Harden railway station

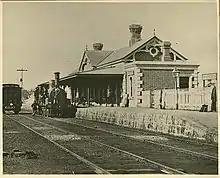
The station c.1889

Harden station opened on 12 March 1877 as Murrumburrah when the Main South line was extended from Binalong. It served as the terminus until the line was extended to Cootamundra on 1 November 1877. It was renamed North Murrumburrah on 5 September 1878 and finally Harden on 1 September 1880. In 1914, the platform was converted to an island platform as part of the duplication of the line.